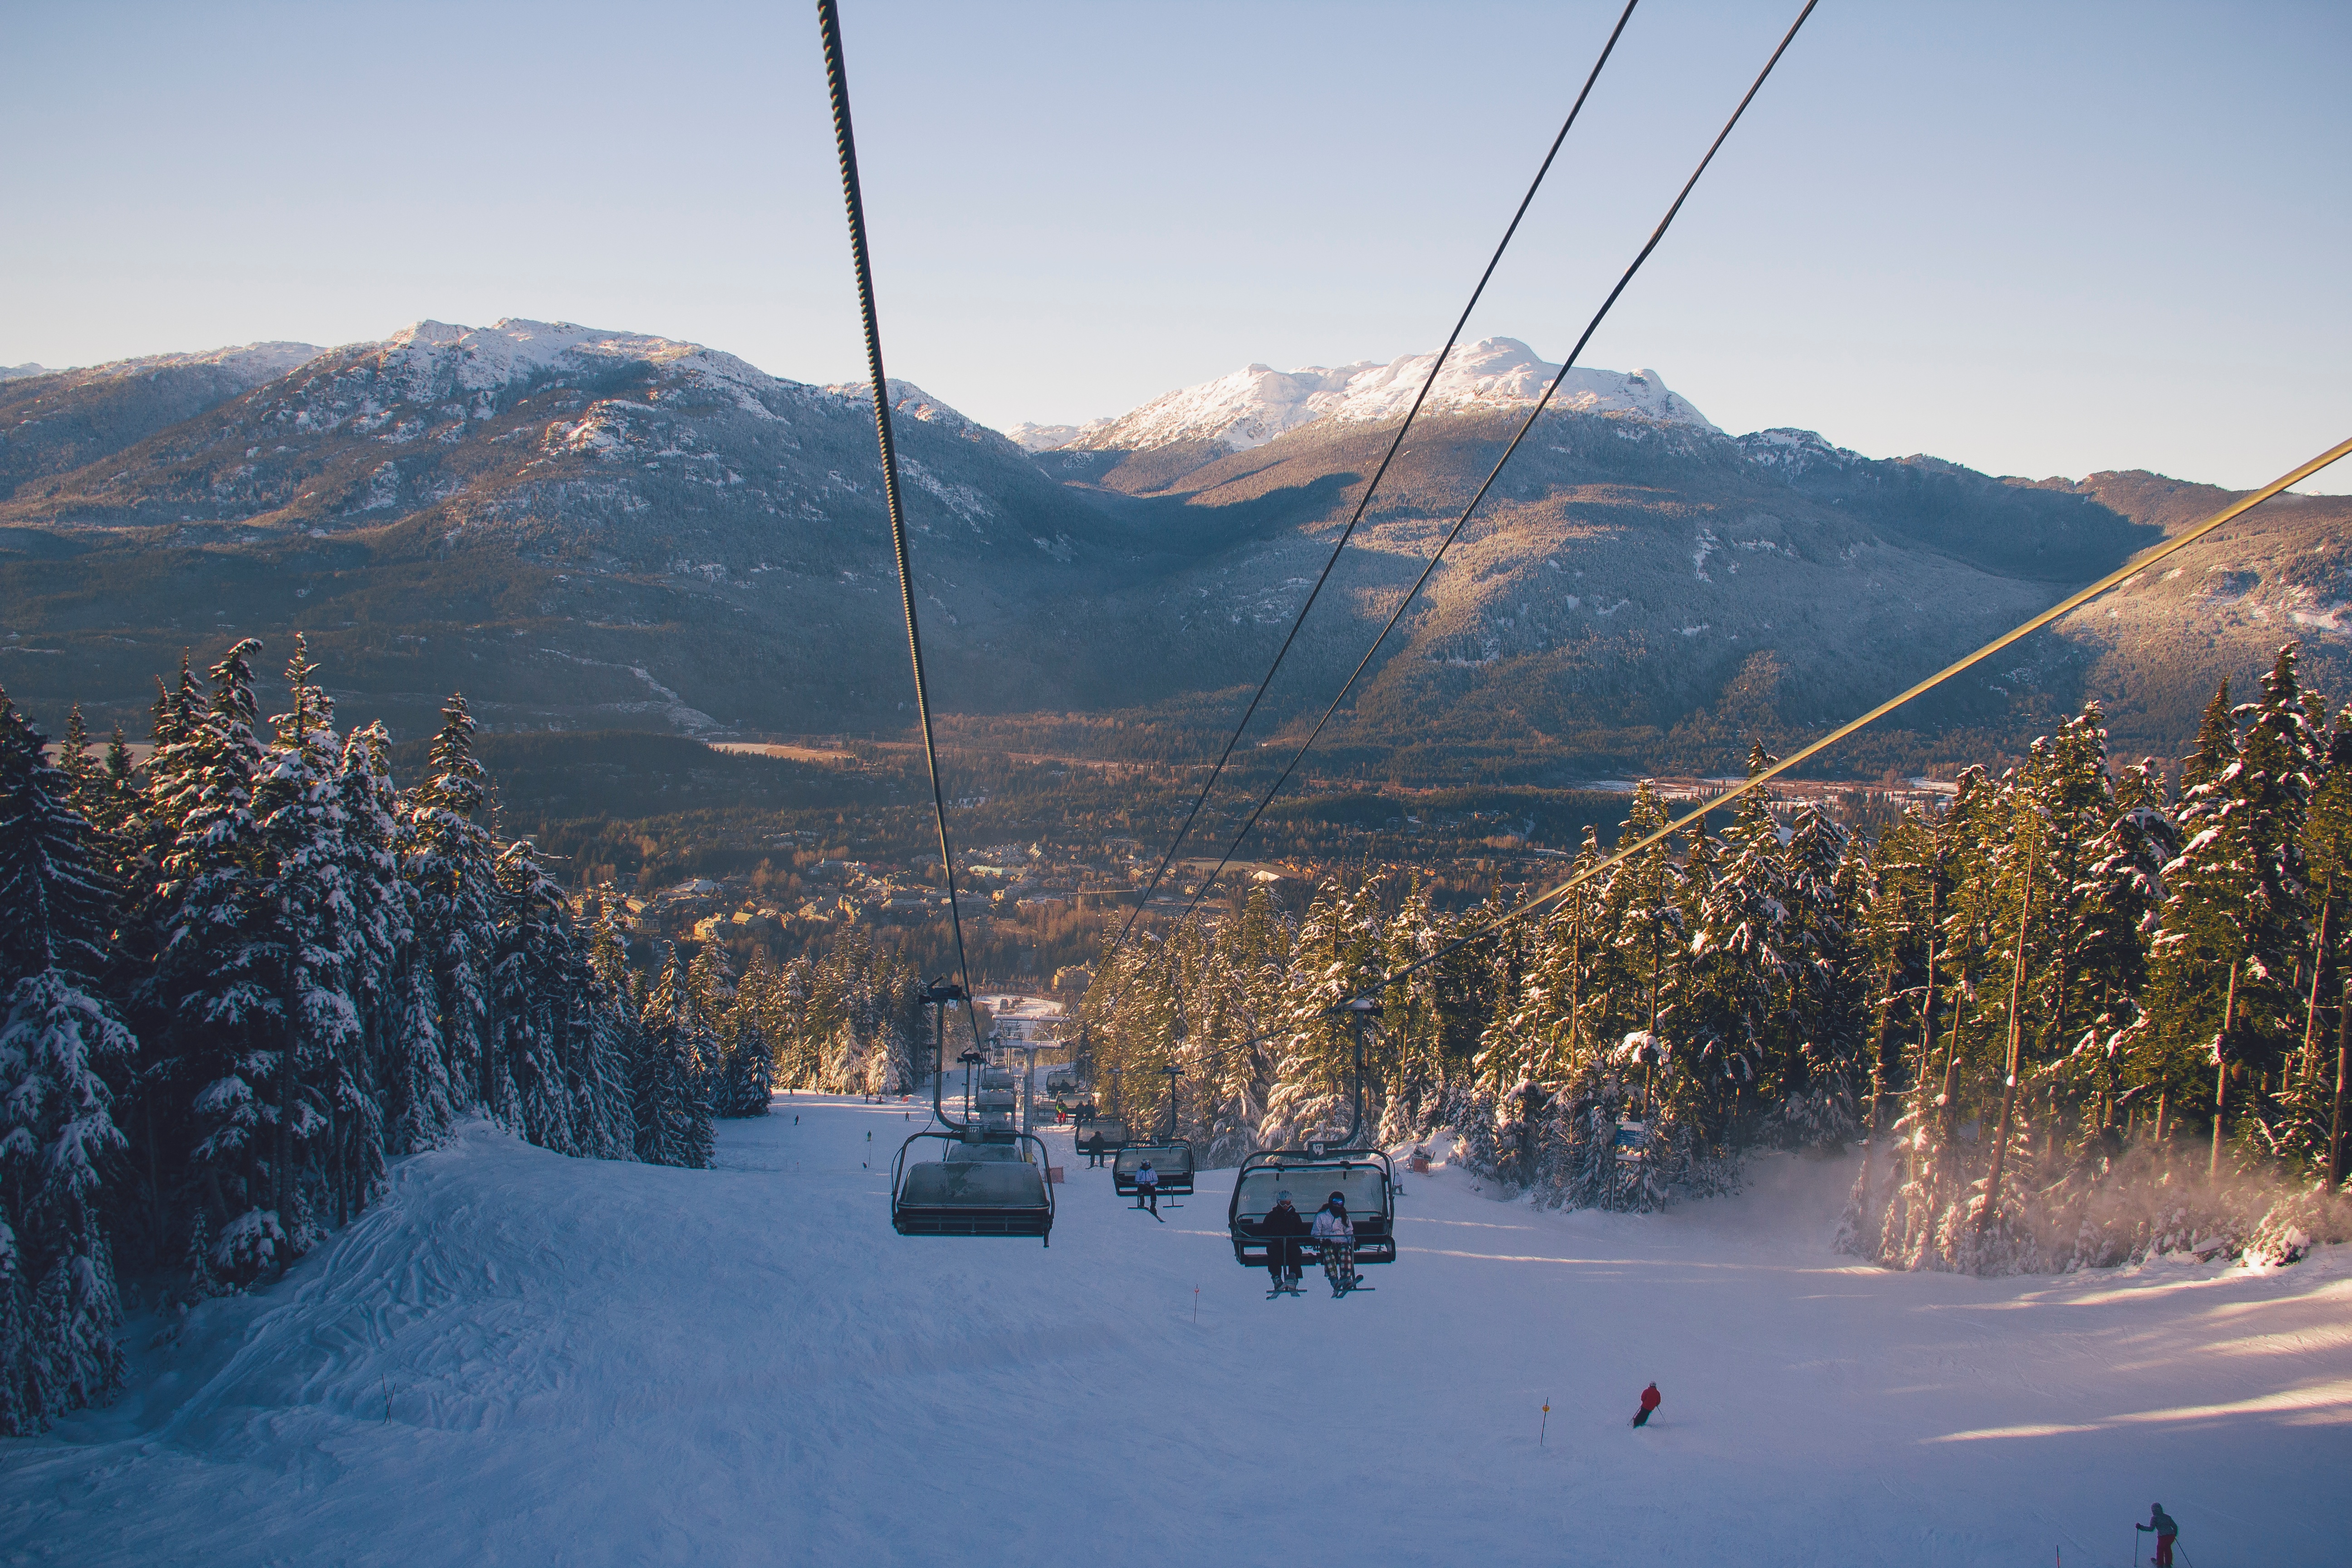
landscape, mountain, snow, winter, valley, mountain range, chairlift, weather, skiing, season, alps, ski, piste, landform, geographical feature, mountainous landforms